Yugorsk

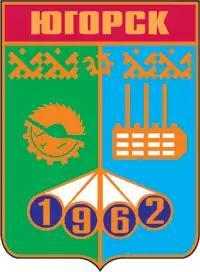
Historical coat of arms of Yugorsk

The settlement of Komsomolsky was built in 1962 to support timber and natural gas industries. The settlement grew as the gas fields of Western Siberia were being explored, and the production association Tyumentransgas (since 2007 GazpromTransgazYugorsk) developed. In March 1959, subdivisions of railway troops started the construction of the "Ivdel-Ob" railway.